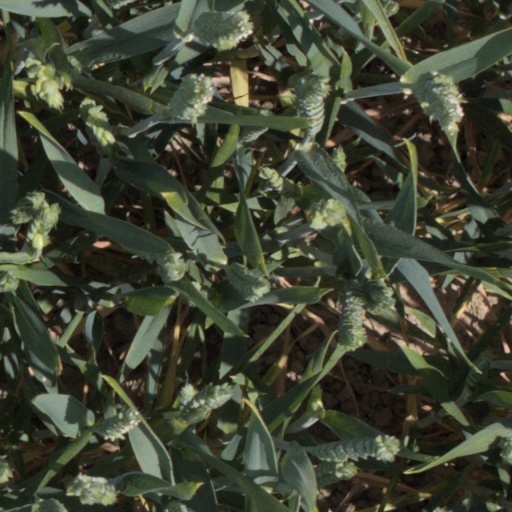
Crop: wheat